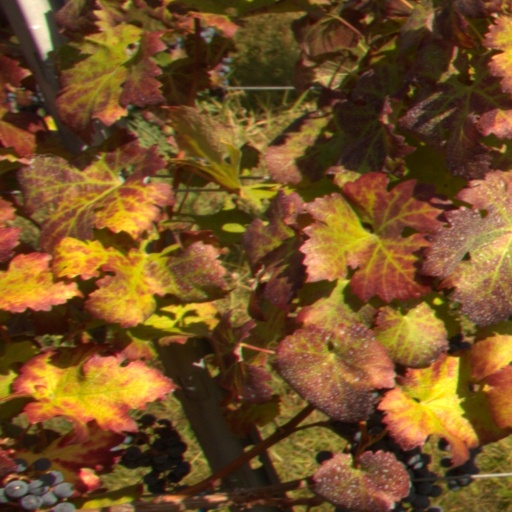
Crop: grape